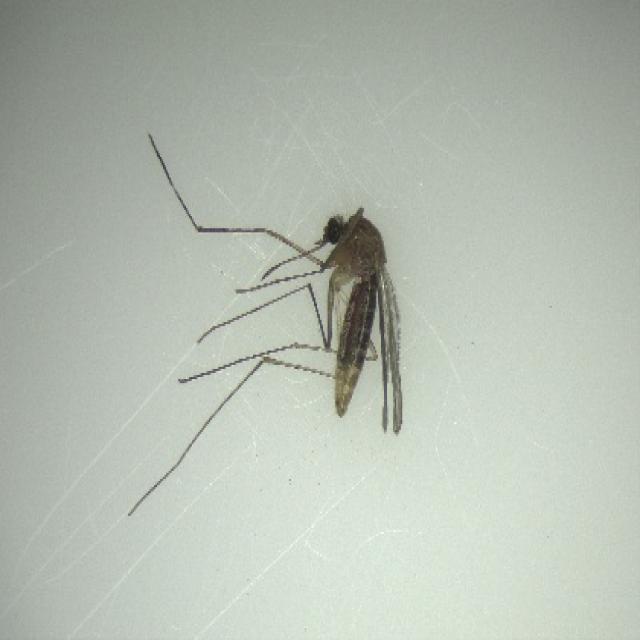
Species: culex_pipiens